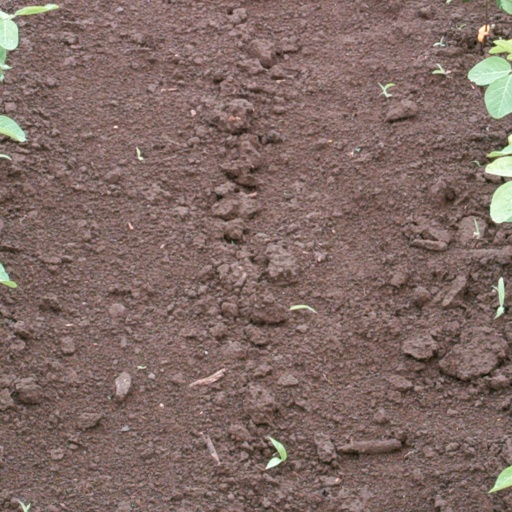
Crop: soybean